List of companies in Houston

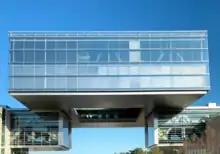
Floating cube at ExxonMobil headquarters

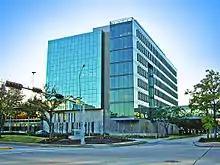
Sysco headquarters

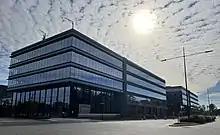
Hewlett Packard Enterprise headquarters

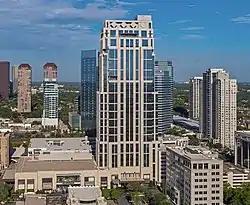
Post Oak Tower in Uptown Houston, the headquarters for Landry's and Fertitta Entertainment

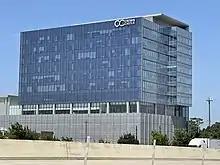
Crown Castle headquarters

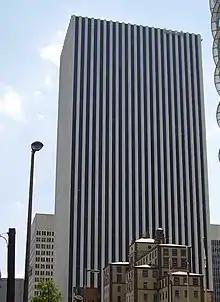
KBR Tower, KBR's headquarters

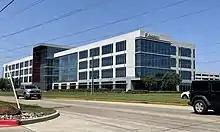
Academy Sports + Outdoors headquarters in Katy, Texas

This is a list of major companies or subsidiaries headquartered in Houston, Texas and Greater Houston.